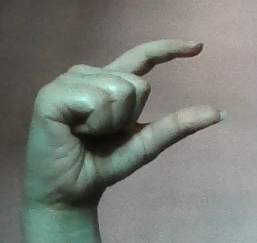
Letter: dal